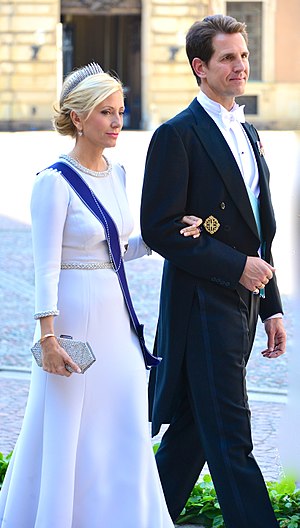
Brylluppet mellem prinsesse Madeleine af Sverige og Christopher O'Neill / Billeder
Brylluppet mellem prinsesse Madeleine, hertuginde af Hälsingland og Gästrikland og den britisk-fødte amerikanske forretningsmand Christopher O'Neill fandt sted i Stockholm den 8. juni 2013.